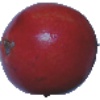
Label: pomegranate